Olympique Lyonnais

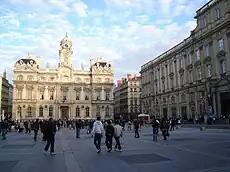
Place des Terreaux was the place of celebration of honors of Olympique Lyonnais.

In 1899, a football club named "Olympique de Lyon" was formed within the multi-sport club, Lyon Olympique Universitaire (LOU), originally formed in 1896 as "Racing Club de Lyon". During the early years of the club, the football section was often overshadowed by then-local rivals, FC Lyon. Following numerous internal disagreements regarding the cohabitation of amateurs and professionals within the club, then-manager of the club Félix Louot and his entourage contemplated forming their own club.